Asselby

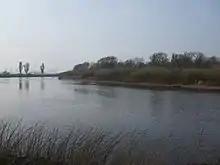
The River Ouse and Asselby island

Asselby is mentioned in the Domesday Book as belonging to Cuthbert, the Bishop of Durham. The name derives from Old Norse - the "By of Askil", meaning the famstead of Askil. Historically in the wapentake of Howdenshire, and in the Parish of Howden, it is now in its own civil parish. The civil parish is formed by the village of Asselby and the hamlet of Knedlington, together with that part of Boothferry village west of the B1228 road. According to the 2011 UK census, Asselby parish had a population of 351, a rise from the 2001 UK census figure of 299. The parish covers an area of .